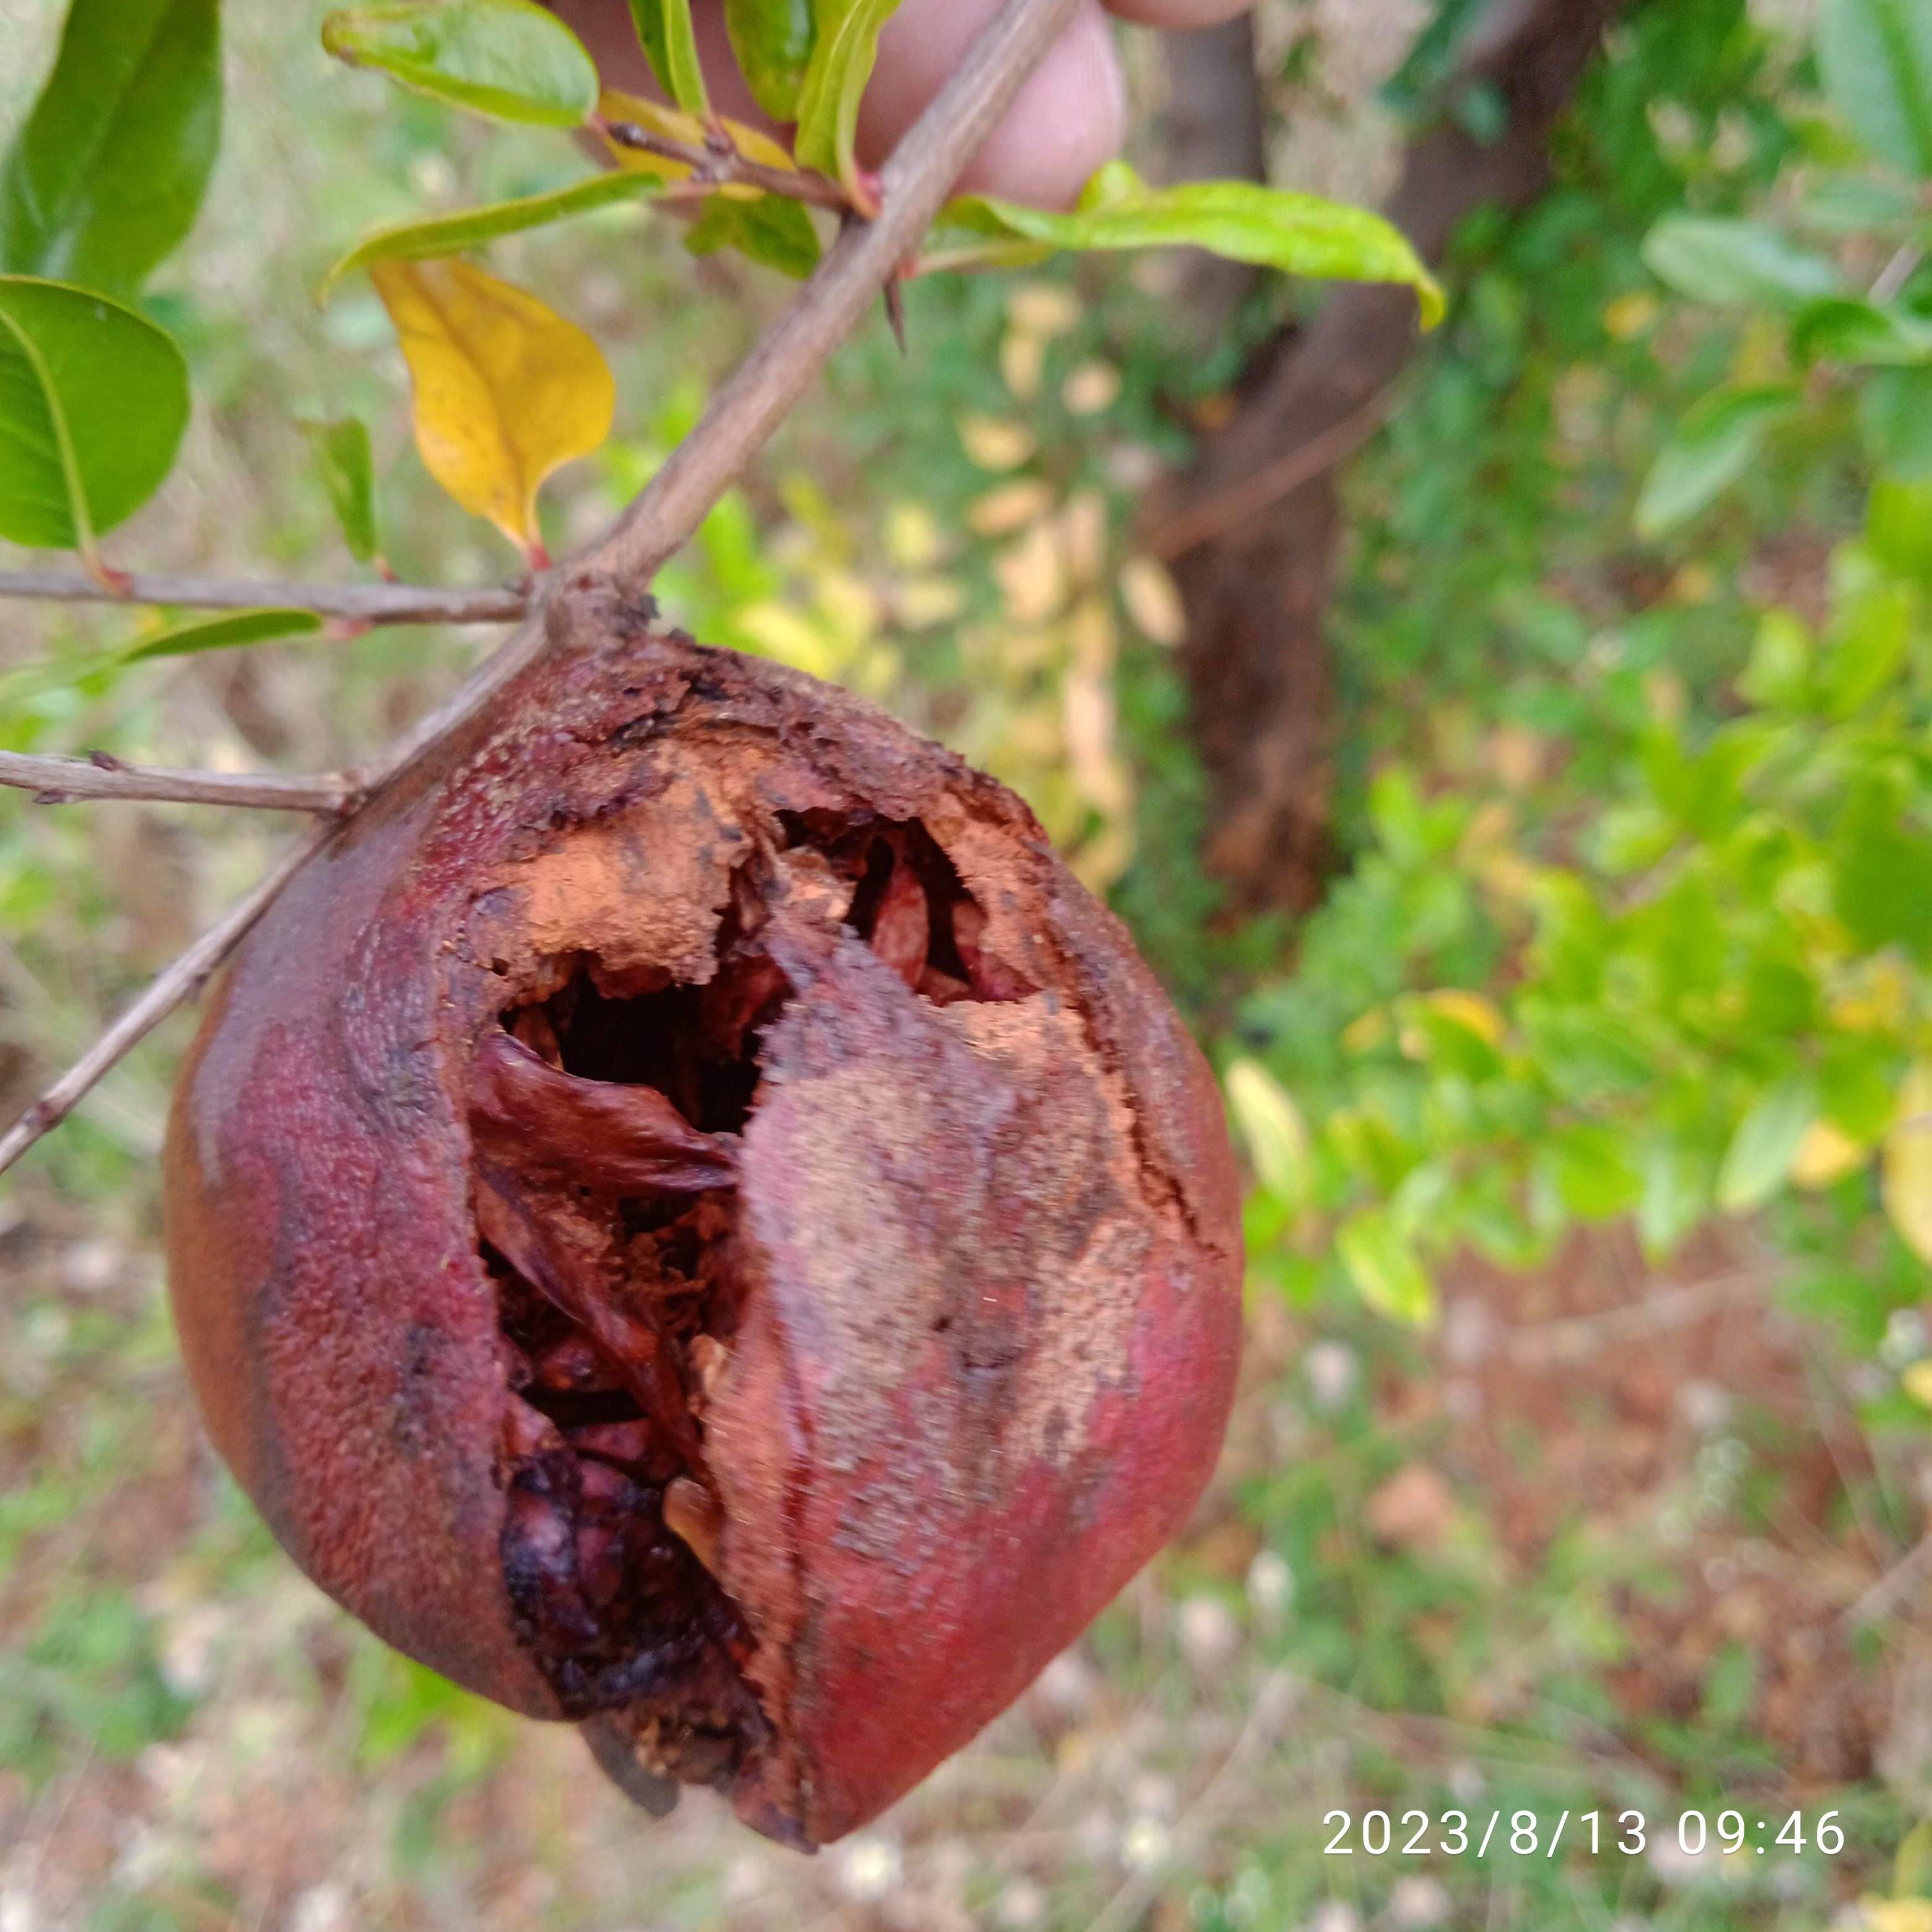
Label: Bacterial_Blight